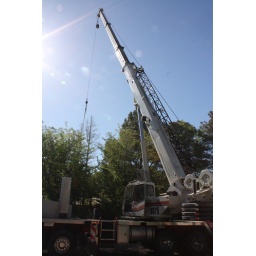
This is what happens when you have too many tree around your house